Russian grammar

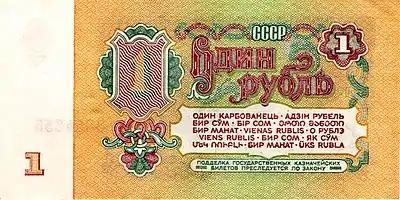
Nouns are used in the nominative case after "one" (один рубль, 'one ruble').

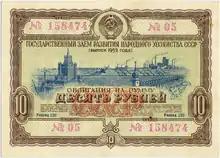
After certain other numbers (following grammatical number rules in Russian) nouns must be declined to genitive plural (десять рублей, 'ten rubles').

Russian has several classes of numerals ([имена] числительные): cardinal, ordinal, collective, and also fractional constructions; also it has other types of words, relative to numbers: collective adverbial forms (вдвоём), multiplicative (двойной) and counting-system (двоичный) adjectives, some numeric-pronominal and indefinite quantity words (сколько, много, несколько). Here are the numerals from 0 to 10: